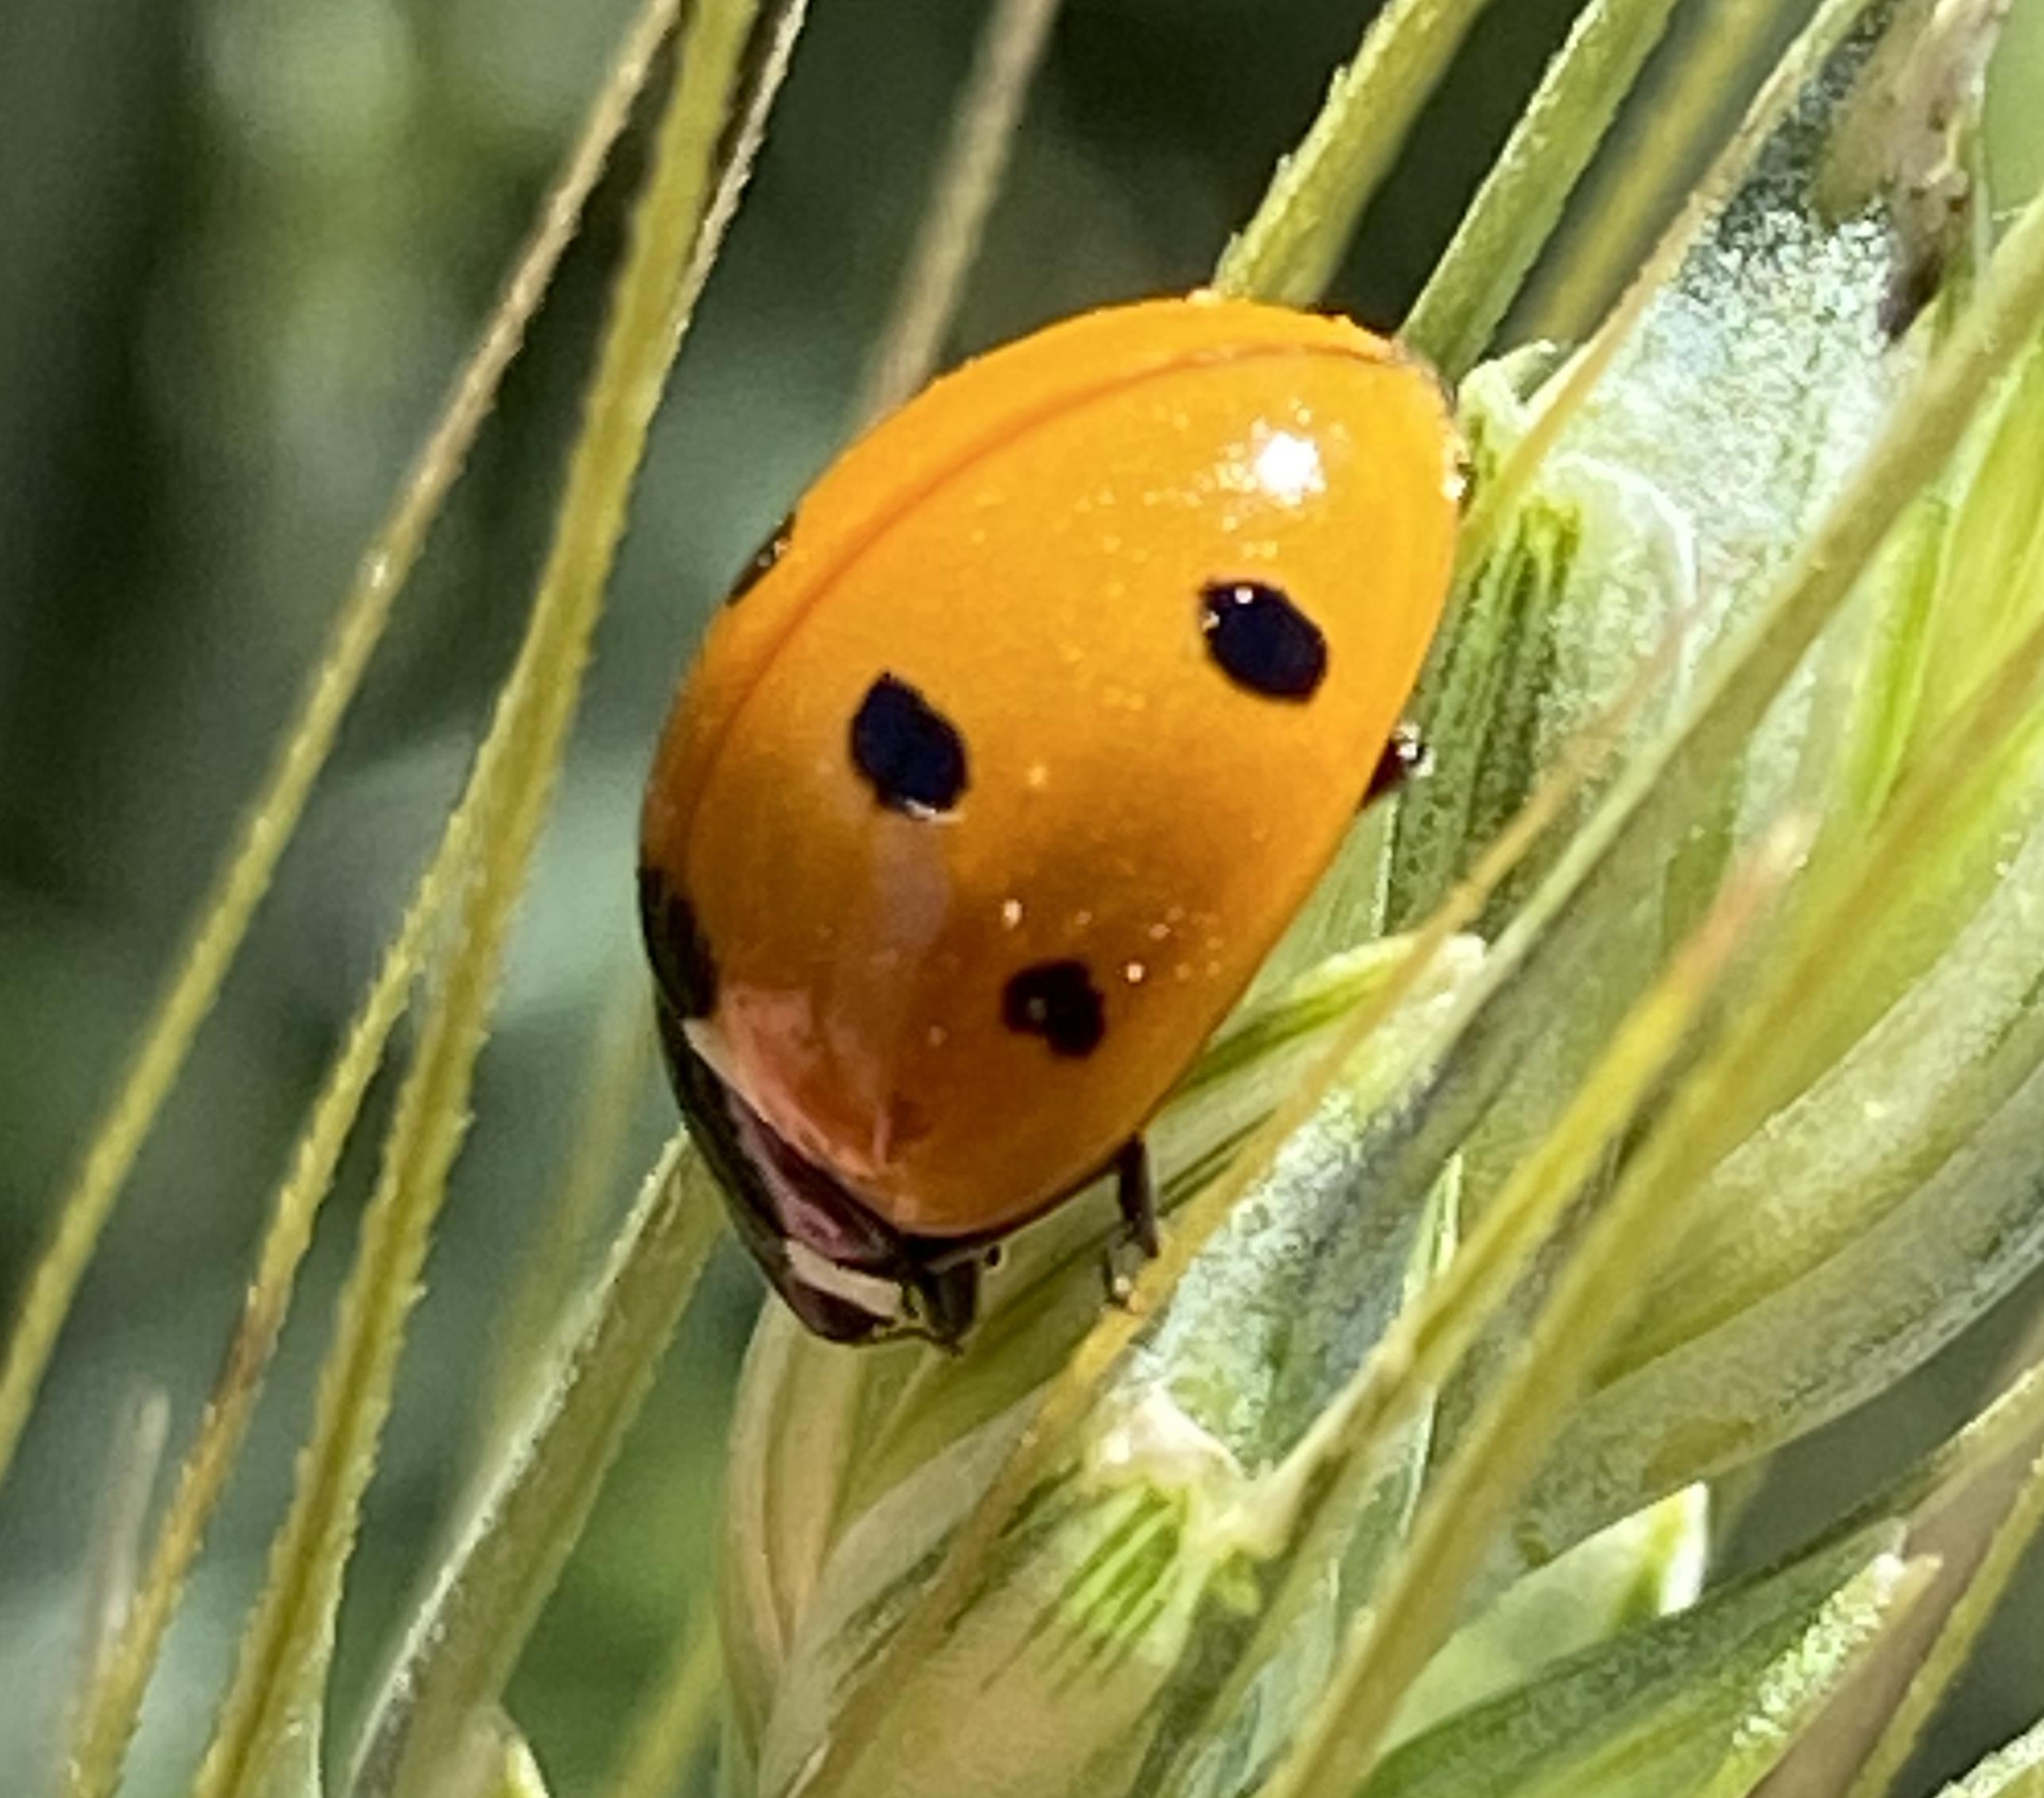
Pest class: predators